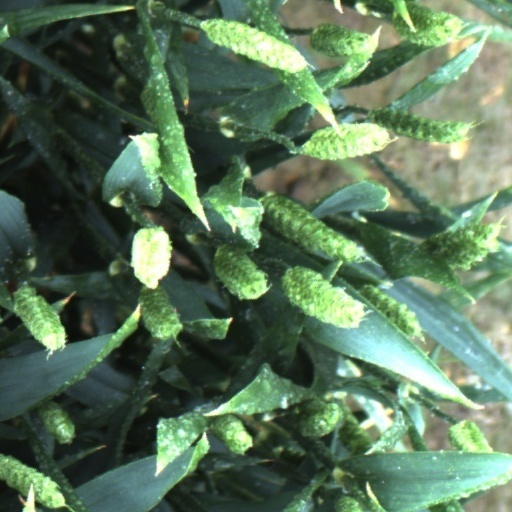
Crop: wheat